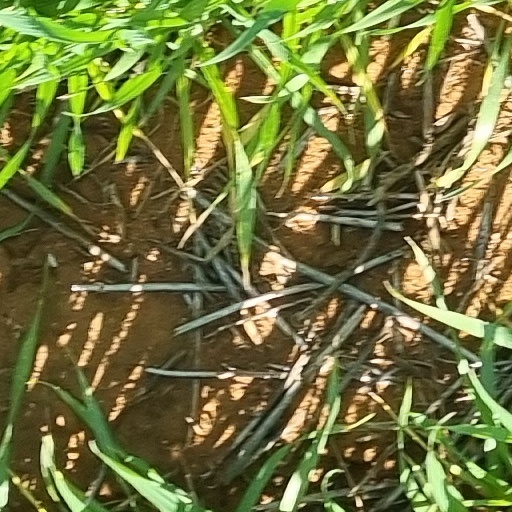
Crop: wheat